GZA

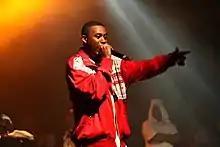
GZA performing at Paid Dues in New York City, 2008

In the summer of 2008, his fifth solo studio album "Pro Tools" was released by Babygrande Records. It featured production from Black Milk and Jay "Waxxx" Garfield, RZA, Mathematics and True Master. A very controversial song on the album was entitled "Paper Plate", a smooth flowing response aimed at rival rapper 50 Cent. After the release, GZA toured various parts of Europe on a "Liquid Swords Tour", where he performed songs from "Liquid Swords" as well as "Pro Tools". He later toured parts of the US.